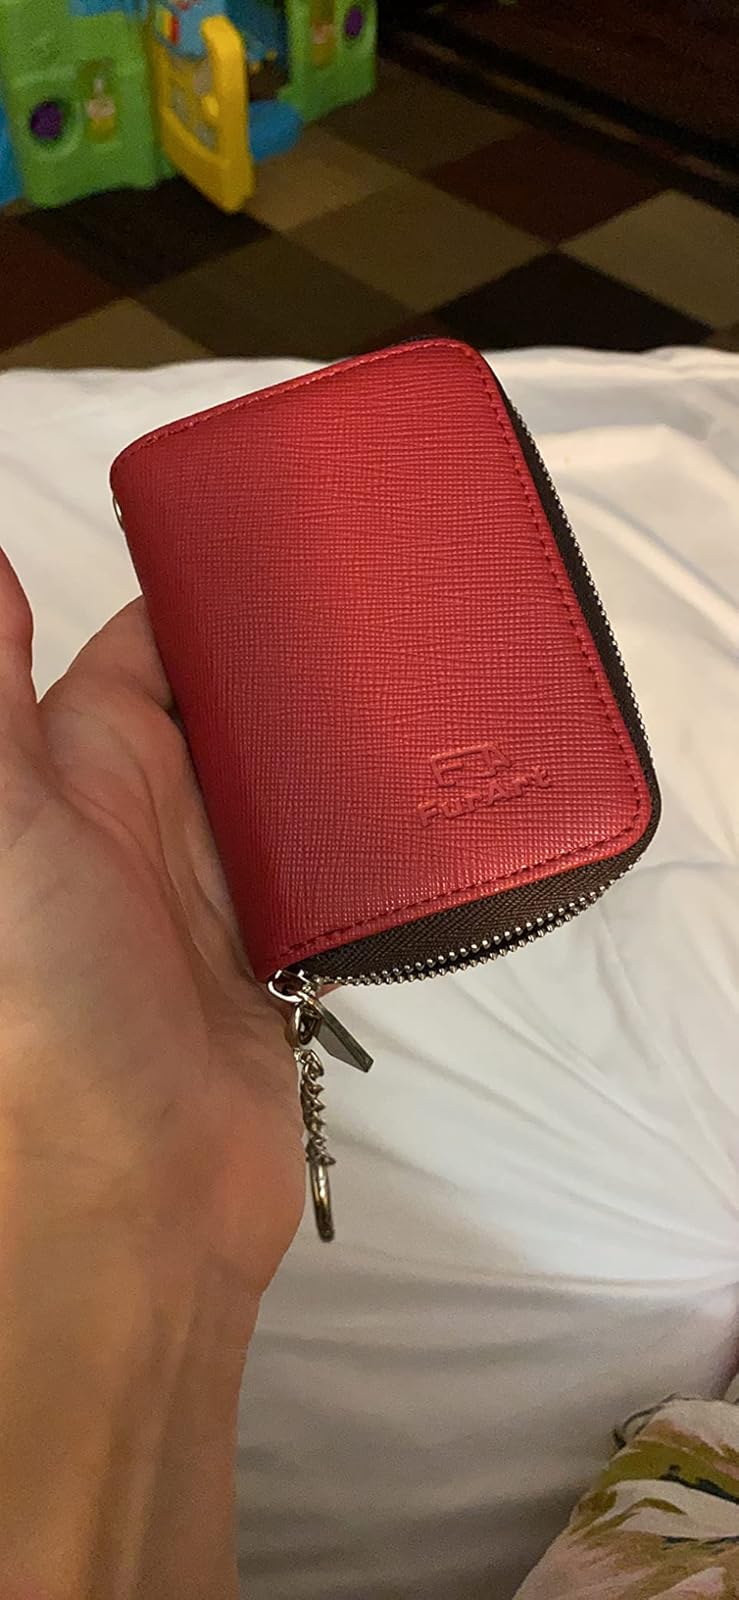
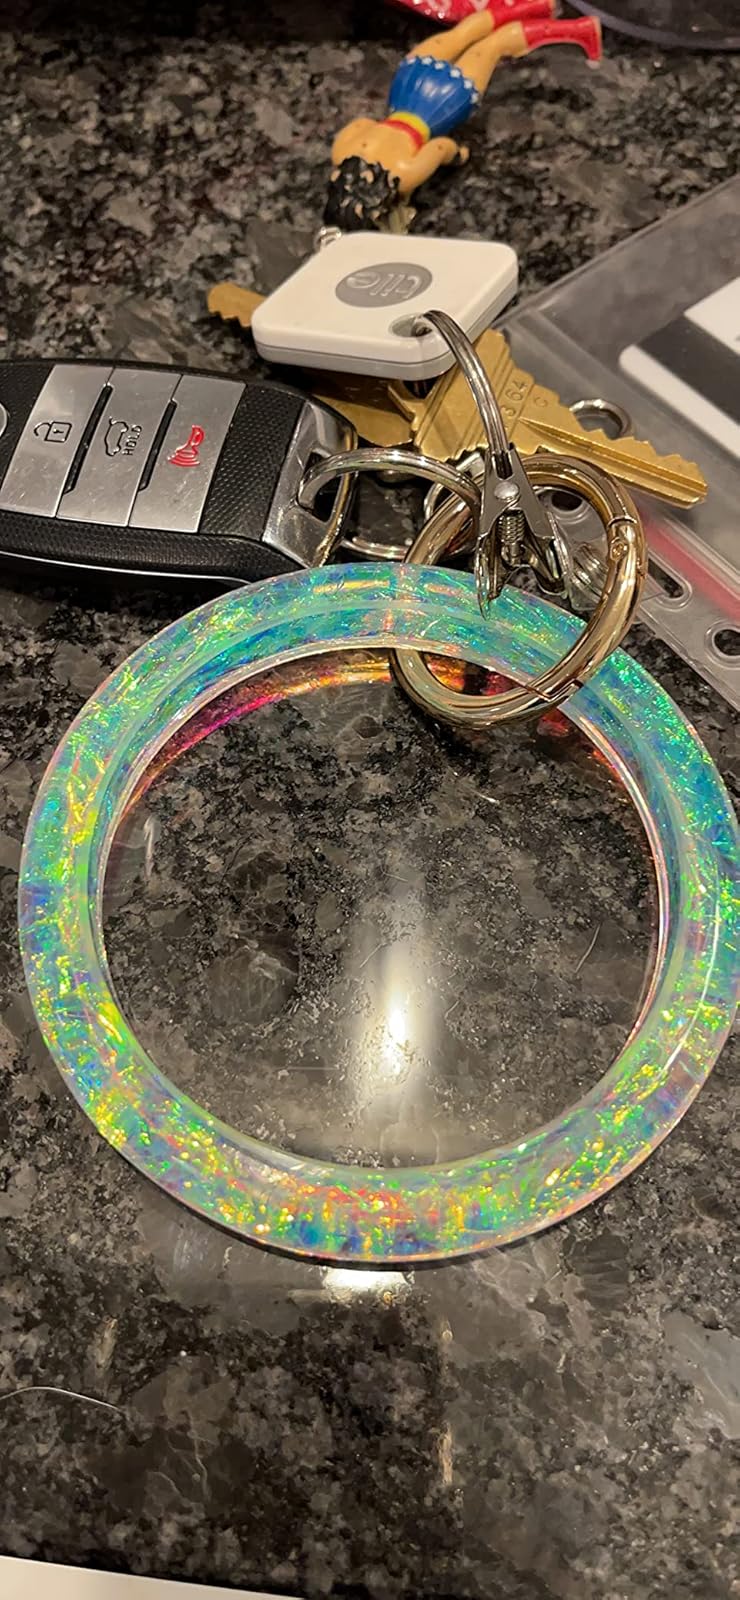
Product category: accessories_keychain
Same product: no